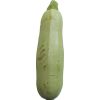
Label: zucchini